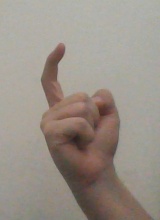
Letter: ra